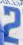
Number: 2